Nanawa Station

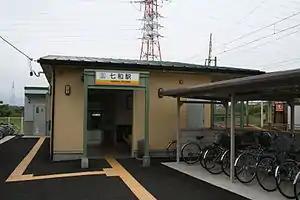
Nanawa Station

is a passenger railway station located in the city of Kuwana, Mie Prefecture, Japan, operated by the private railway operator Sangi Railway.